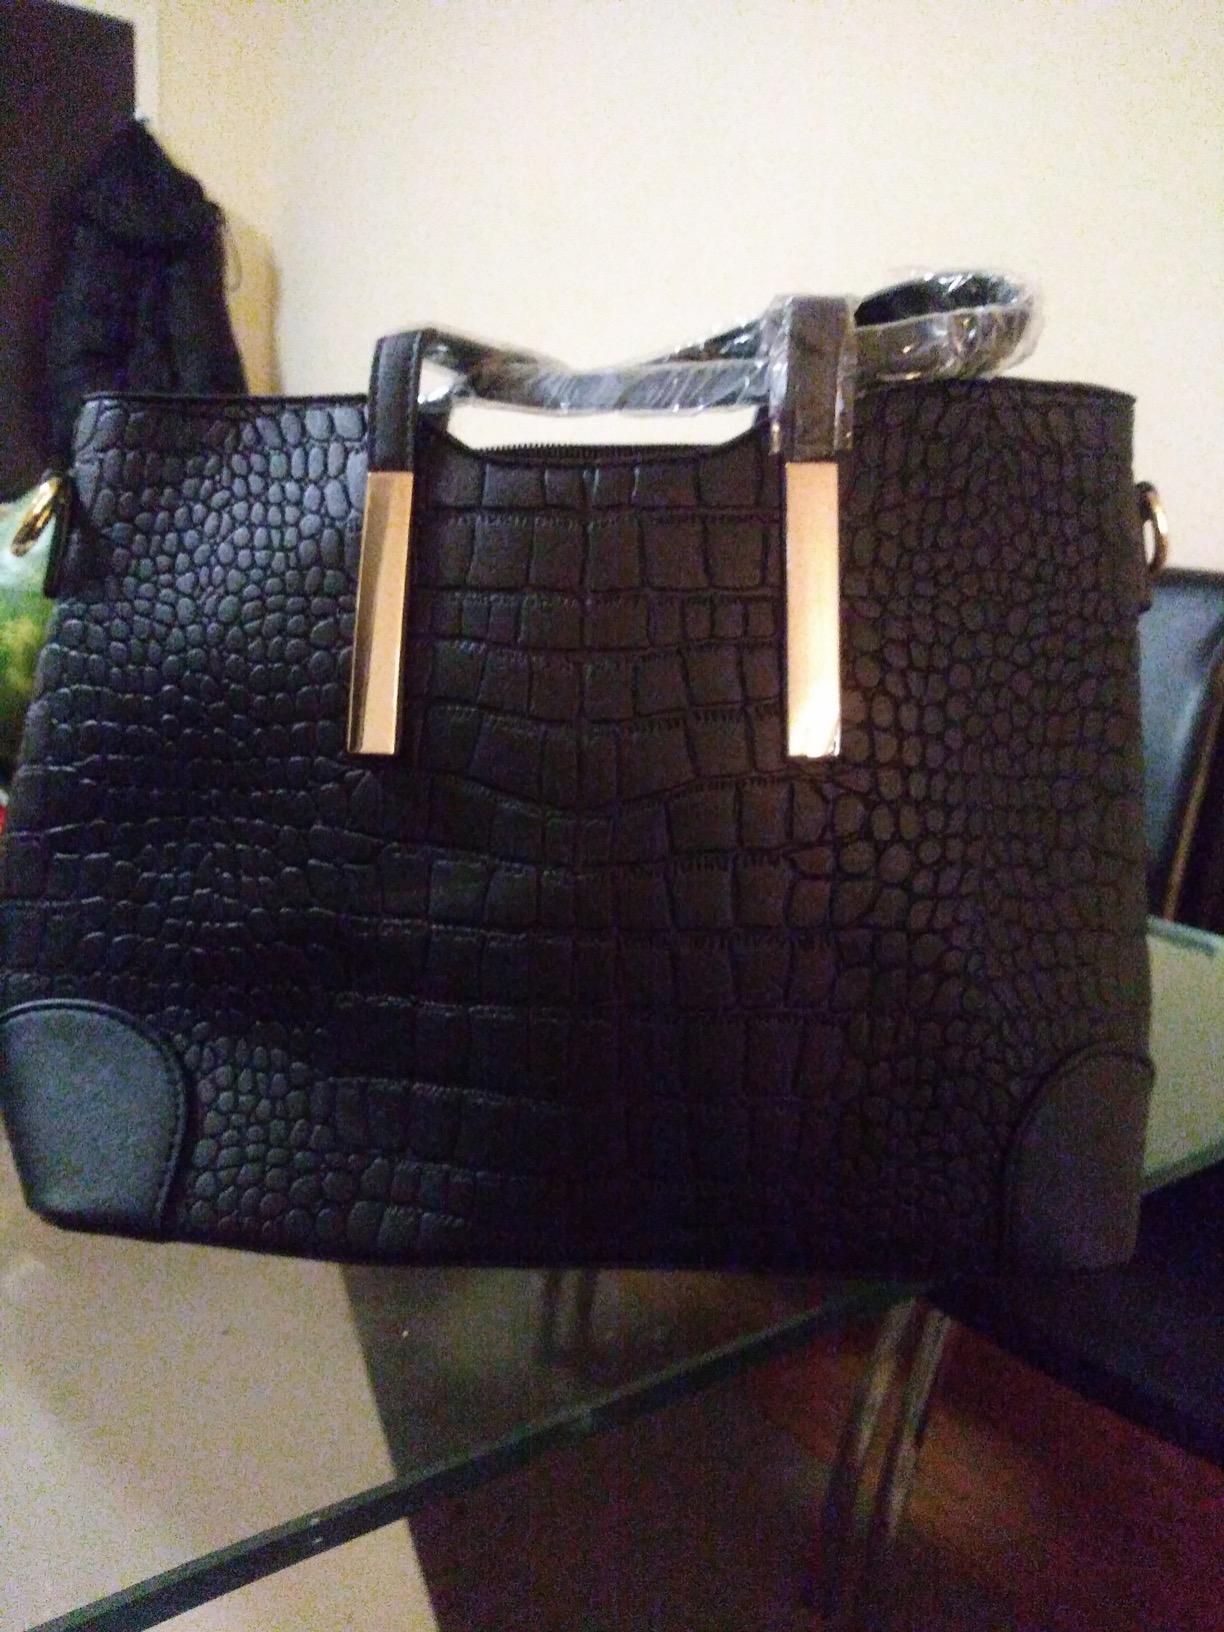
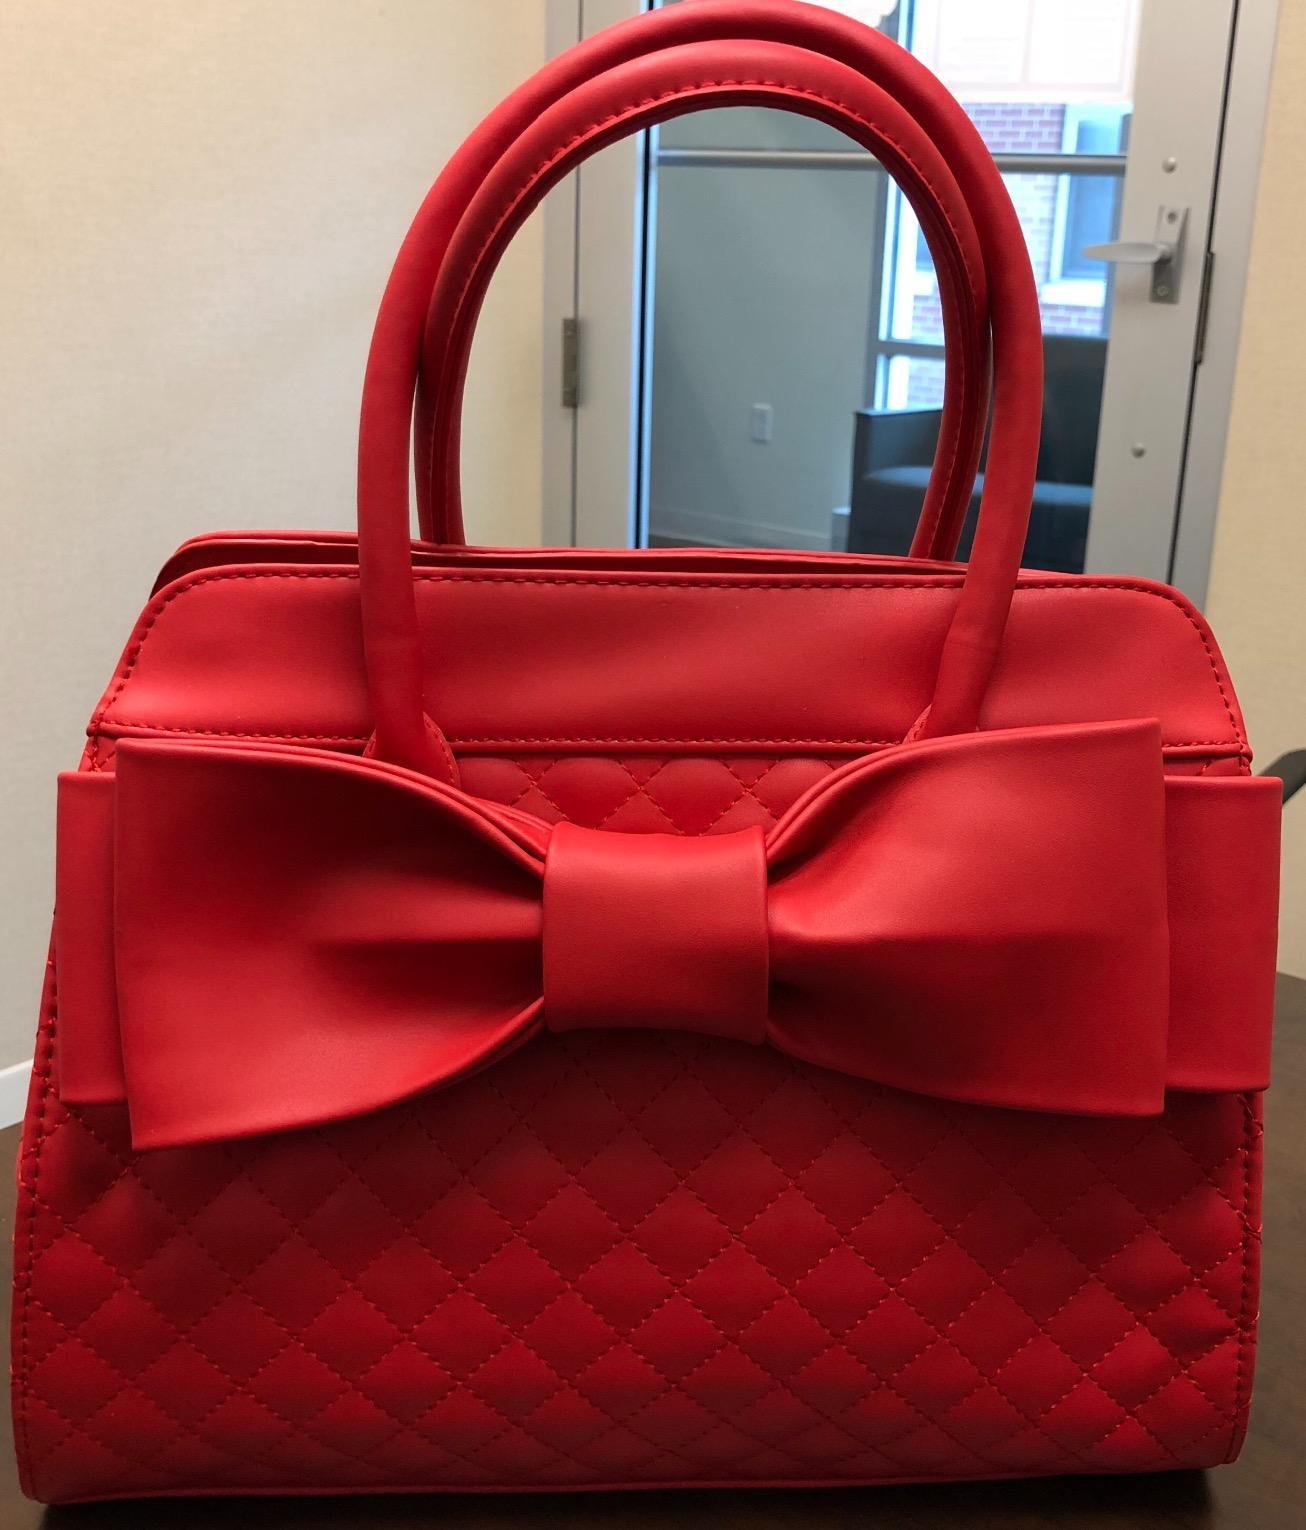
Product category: accessories_handbag
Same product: no